Qulensya wa Abd al Kuri district

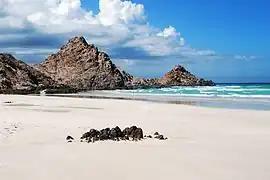
Detwah Lagoon in Qulensya

Qulensya Wa Abd Al Kuri District is one of two districts of the Socotra Governorate, Yemen. It occupies the western part of the main island of Socotra archipelago, and all other islands of the archipelago. It is named after its capital, Qulensya, on the north coast of Socotra island, and Abd al Kuri, the second largest island of the archipelago. As of 2003, the district had a population of 10,109 inhabitants.